Dred Scott v. Sandford

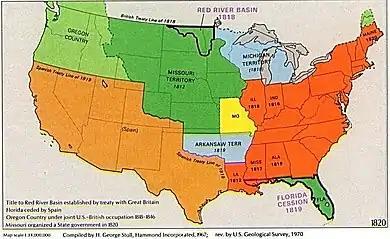
The Missouri Compromise created the slave-holding state Missouri ("Mo.", yellow) but prohibited slavery in the rest of the former Louisiana Territory (here, marked "Missouri Territory 1812", green) north of latitude 36°30' North. Modern state boundaries are also shown.

In the late 1810s, a major political dispute arose over the creation of new U.S. states from the vast territory the United States had acquired from France in 1803 by the Louisiana Purchase. The dispute centered on whether the new states would be "free" states in which slavery would be illegal, as in the Northern states, or whether they would be "slave" states in which slavery would be legal, as in the Southern states.